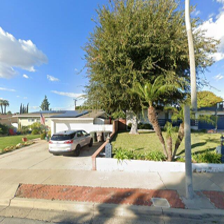
Label: streetView